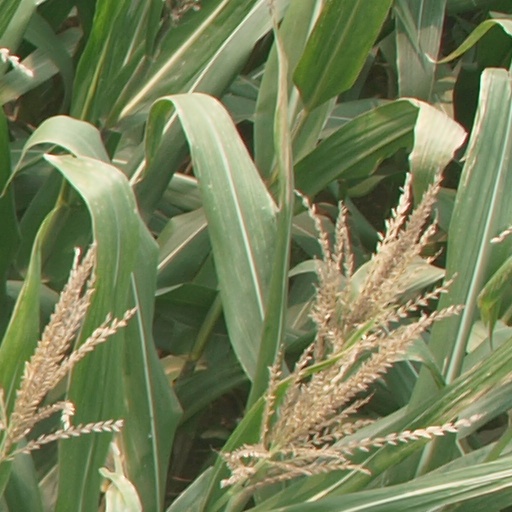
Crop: maize; corn